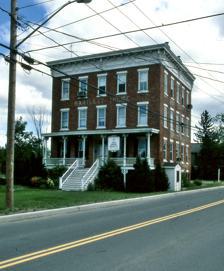
Building: Bartlett House (Ghent, New York)
Country: United States of America
Year built: 1870
United States historic place Bartlett House U.S. National Register of Historic Places Bartlett House, February 2015 Show map of New York Show map of the United States Location 2258 NY 66, Ghent, New York Coordinates 42°19′37″N 73°37′06″W / 42.32694°N 73.61833°W / 42.32694; -73.61833 Area 0.61 acres (0.25 ha) Built c. 1870 ( 1870 ) Architectural style Italianate NRHP reference No. 12000268 Added to NRHP May 8, 2012 Bartlett House , a historic railroad hotel , restored in 2016 to house a kitchen, bakery, and cafe.  It was built about 1870, and is a three-story, five bay by five bay, square, Italianate style brick building on a raised basement.  It features a full width front porch at the primary story and decorative cornice .  The name BARTLETT HOUSE appears in white lettering between the second and third stories. History The Bartlett House was built in 1870 by Ebenezer Bartlett and served as a hotel for railroad travelers. In the mid-1900s, the hotel was the subject of photographs by Walker Evans. The photos were displayed at the Metropolitan Museum of Art in New York. The Bartlett House continued to operate as a railroad hotel for the New York and Harlem and Hudson and Boston Railroads until about 1948. After the rail line was abandoned, the hotel fell into many years of disuse. In 2012, the Bartlet House was added to the National Register of Historic Places . In 2016, the Barlett House was renovated and is now open to the public as café and bakery. References